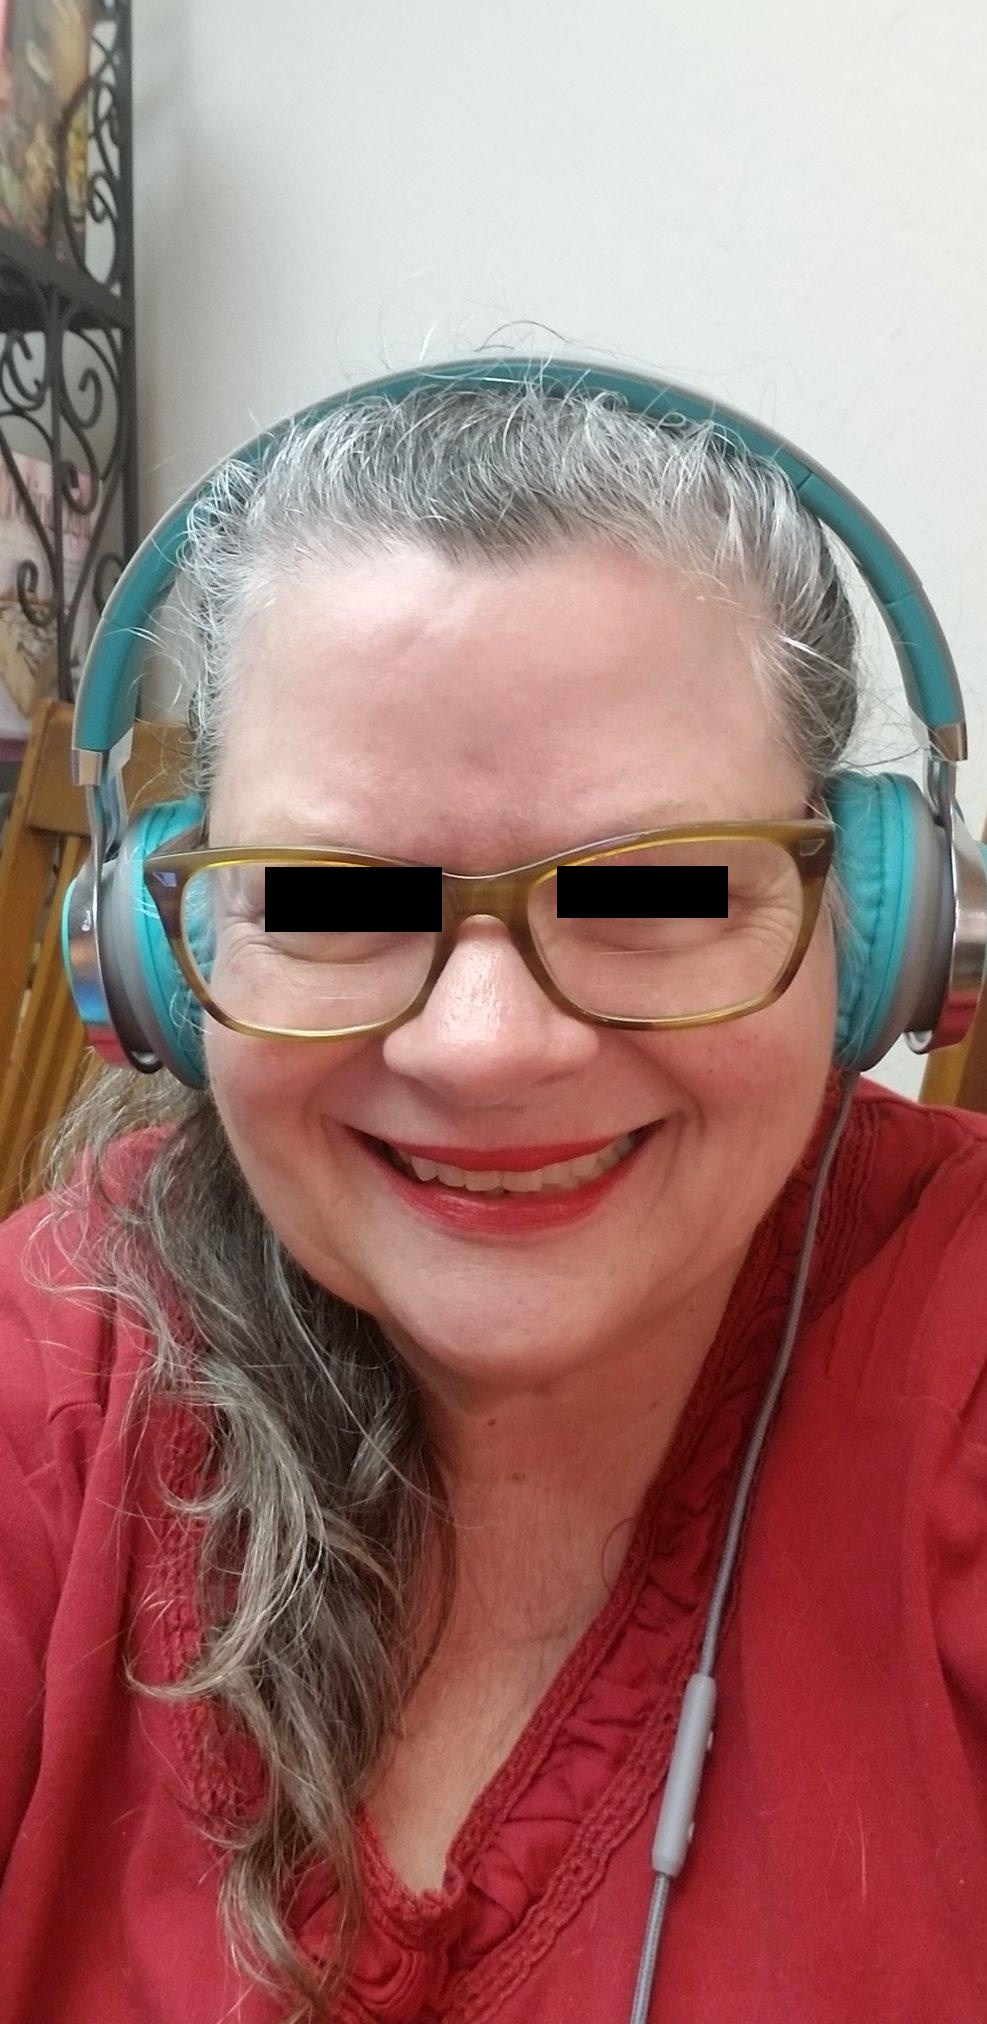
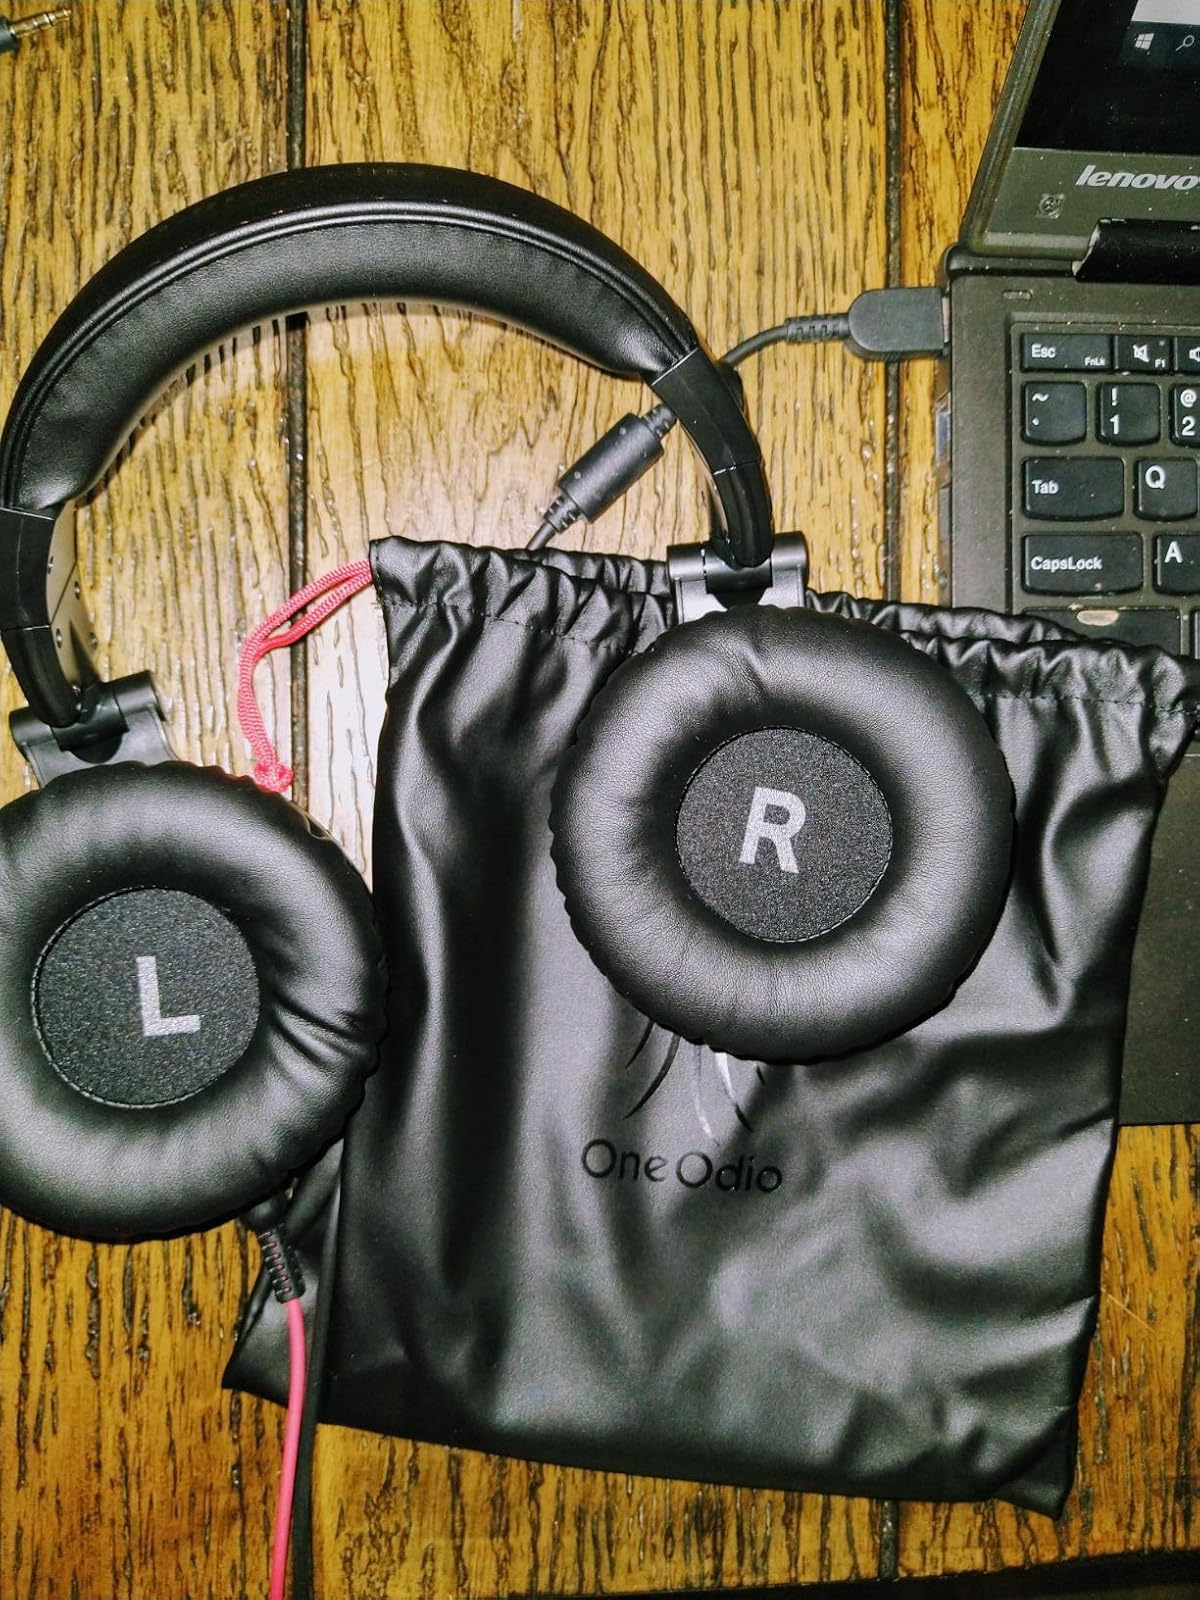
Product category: headphones
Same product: no